Rosemary Climbs the Heights

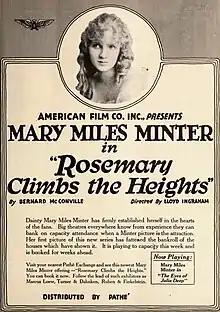
Advertisement

Rosemary Climbs the Heights is a 1918 American silent drama film directed by Lloyd Ingraham and starring Mary Miles Minter, Allan Forrest, and Margaret Shelby. It is the only one of Minter's feature films not listed in the Library of Congress American Silent Feature Film Database, making its survival status difficult to ascertain.